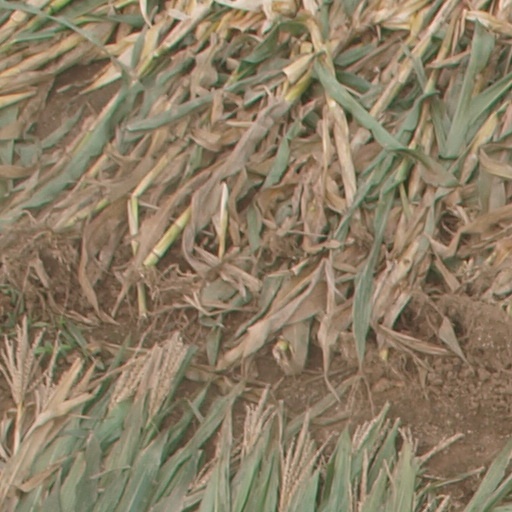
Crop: maize; corn